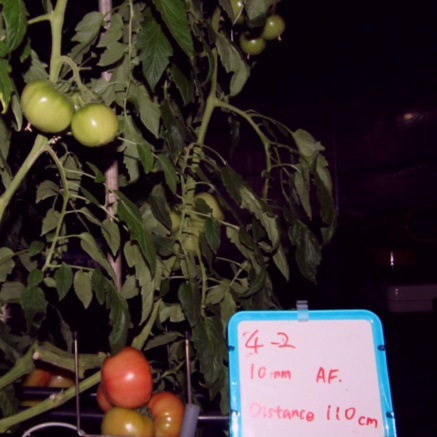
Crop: tomato